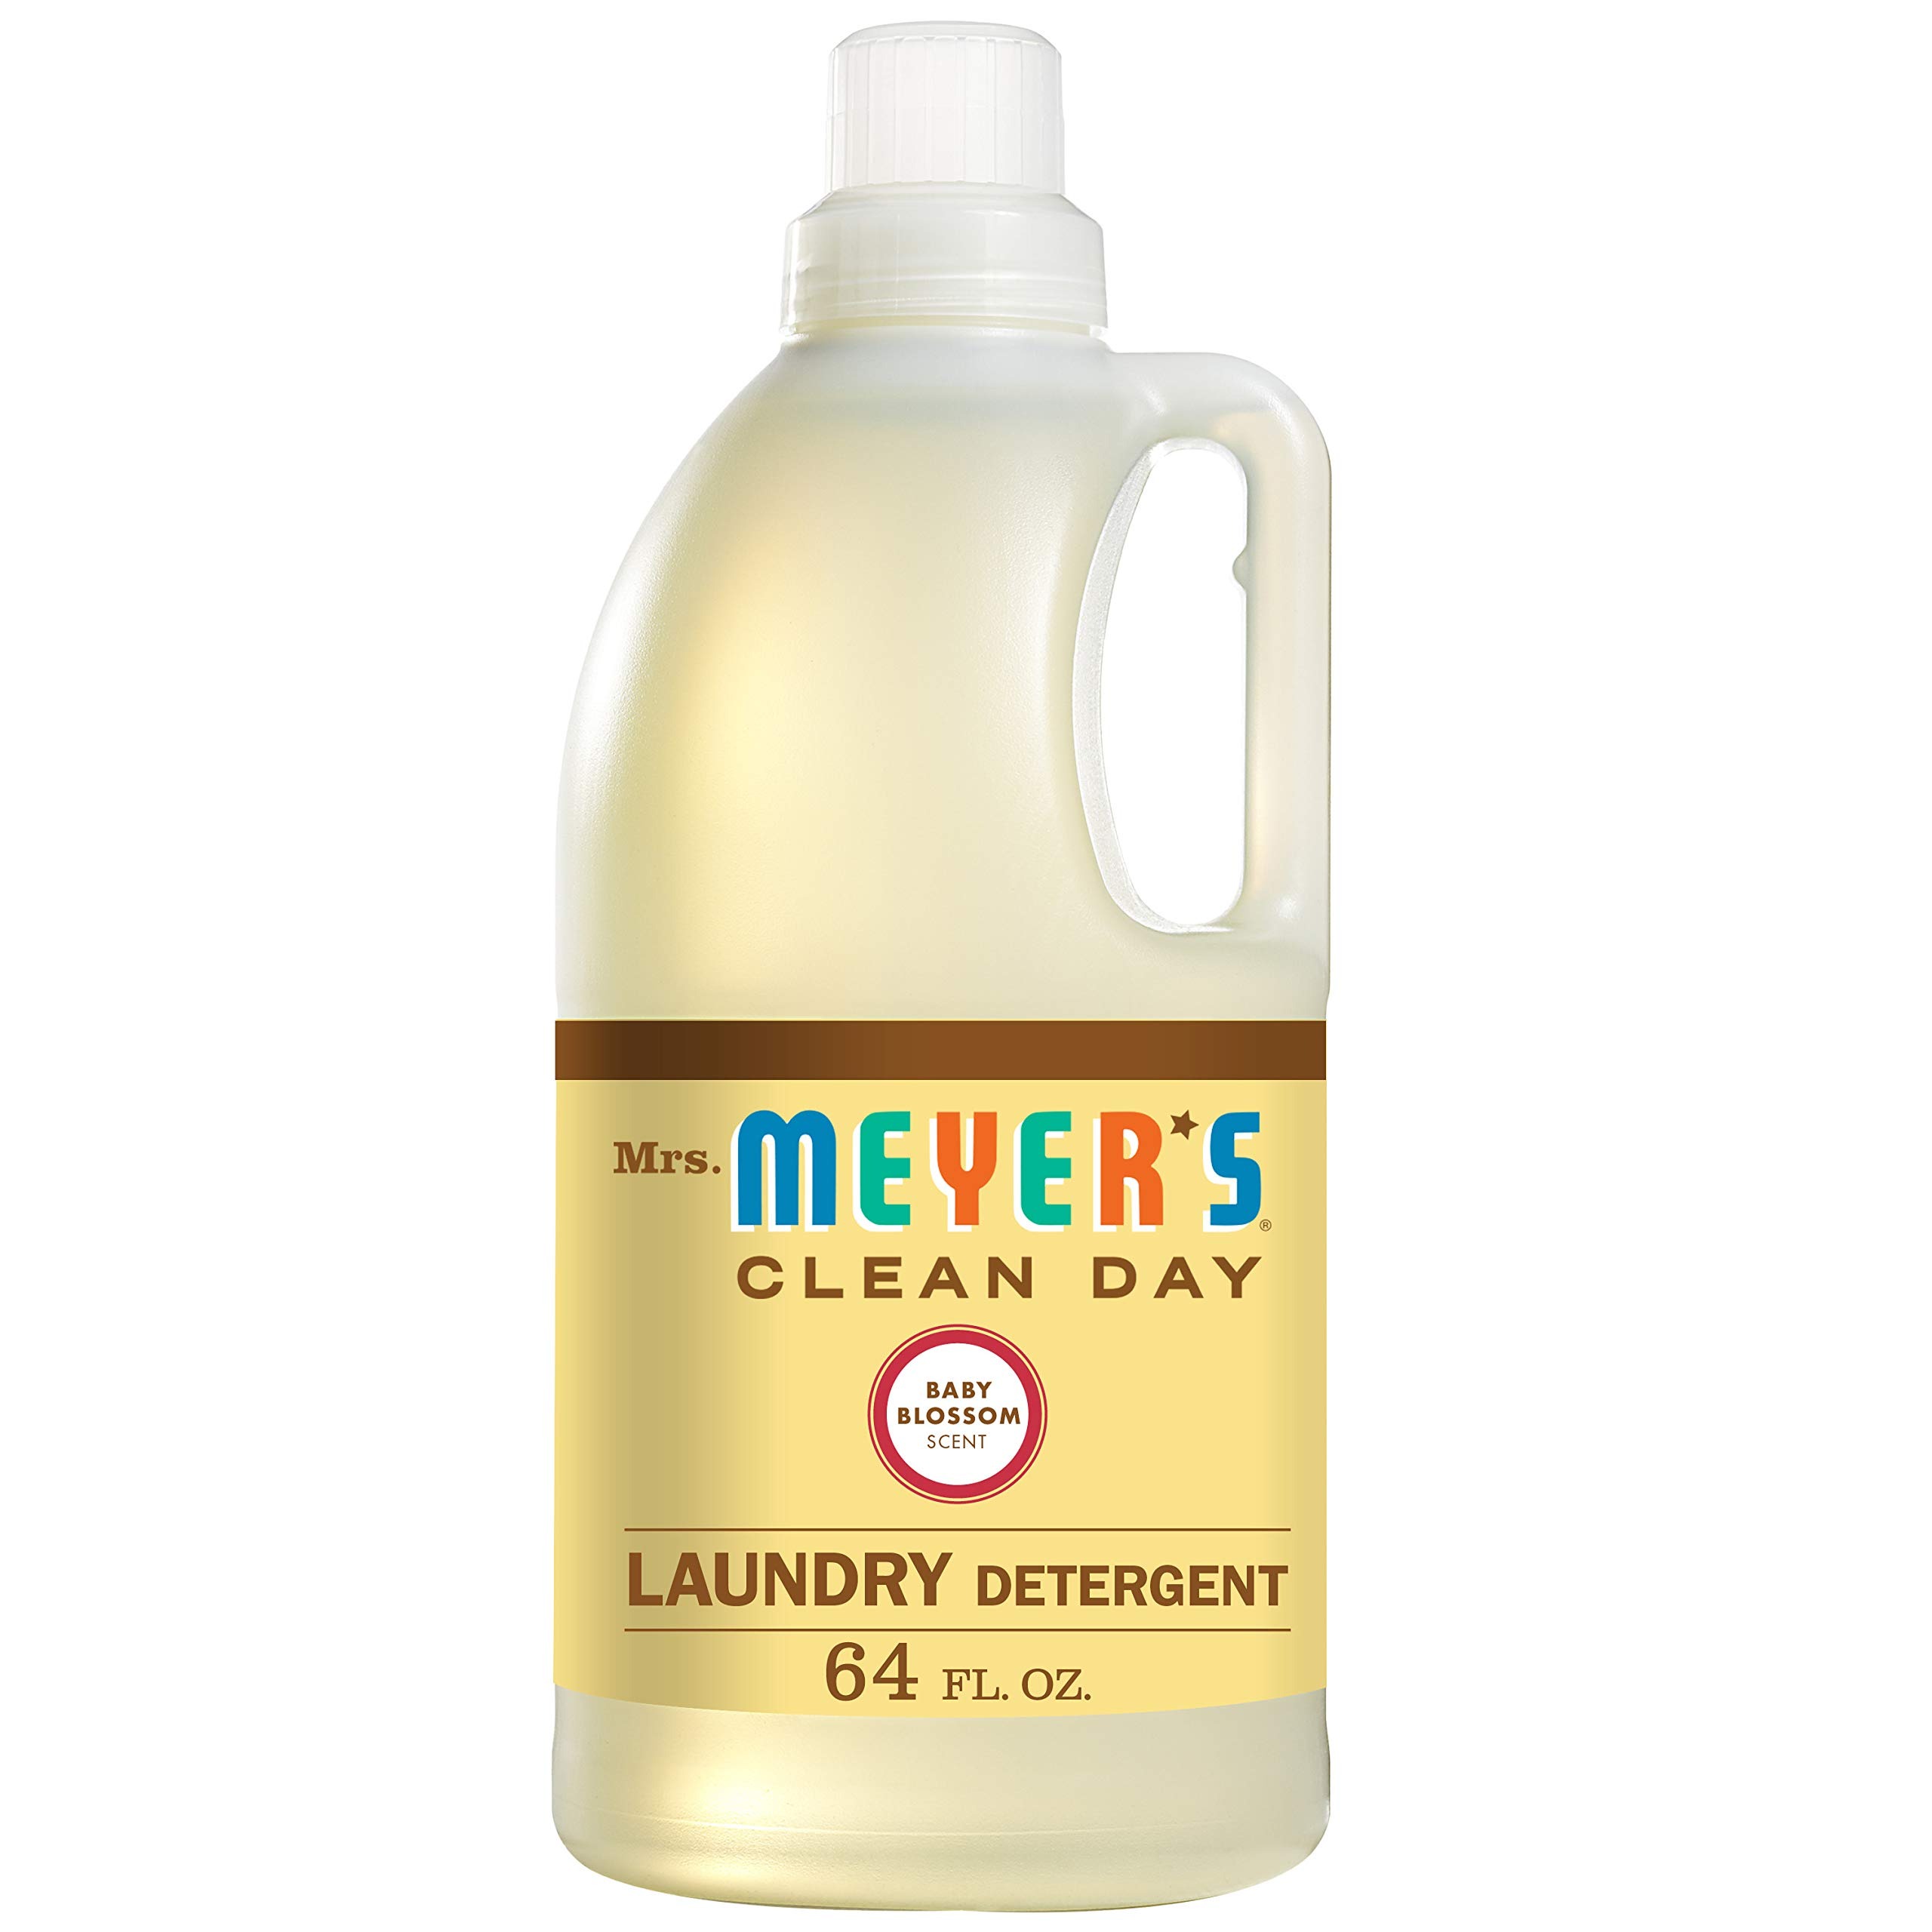
Item Name: MRS. MEYER'S CLEAN DAY Liquid Laundry Detergent for Baby, Biodegradable Formula Infused with Essential Oils, Baby Blossom, 64 oz (64 Loads)
Bullet Point 1: Contains plant-derived cleaning ingredients with dirt and stain-fighting enzymes
Bullet Point 2: 64 loads of laundry per bottle
Bullet Point 3: Biodegradable, HE laundry detergent for use in high efficiency and conventional washing machines
Bullet Point 4: Baby blossom scented laundry soap with aromas of spring wildflowers, apple & mint
Bullet Point 5: Baby blossom scented laundry soap with aromas of spring wildflowers, apple & mint
Value: 1.0
Unit: FL OZ

Price: 23.59